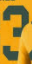
Number: 3